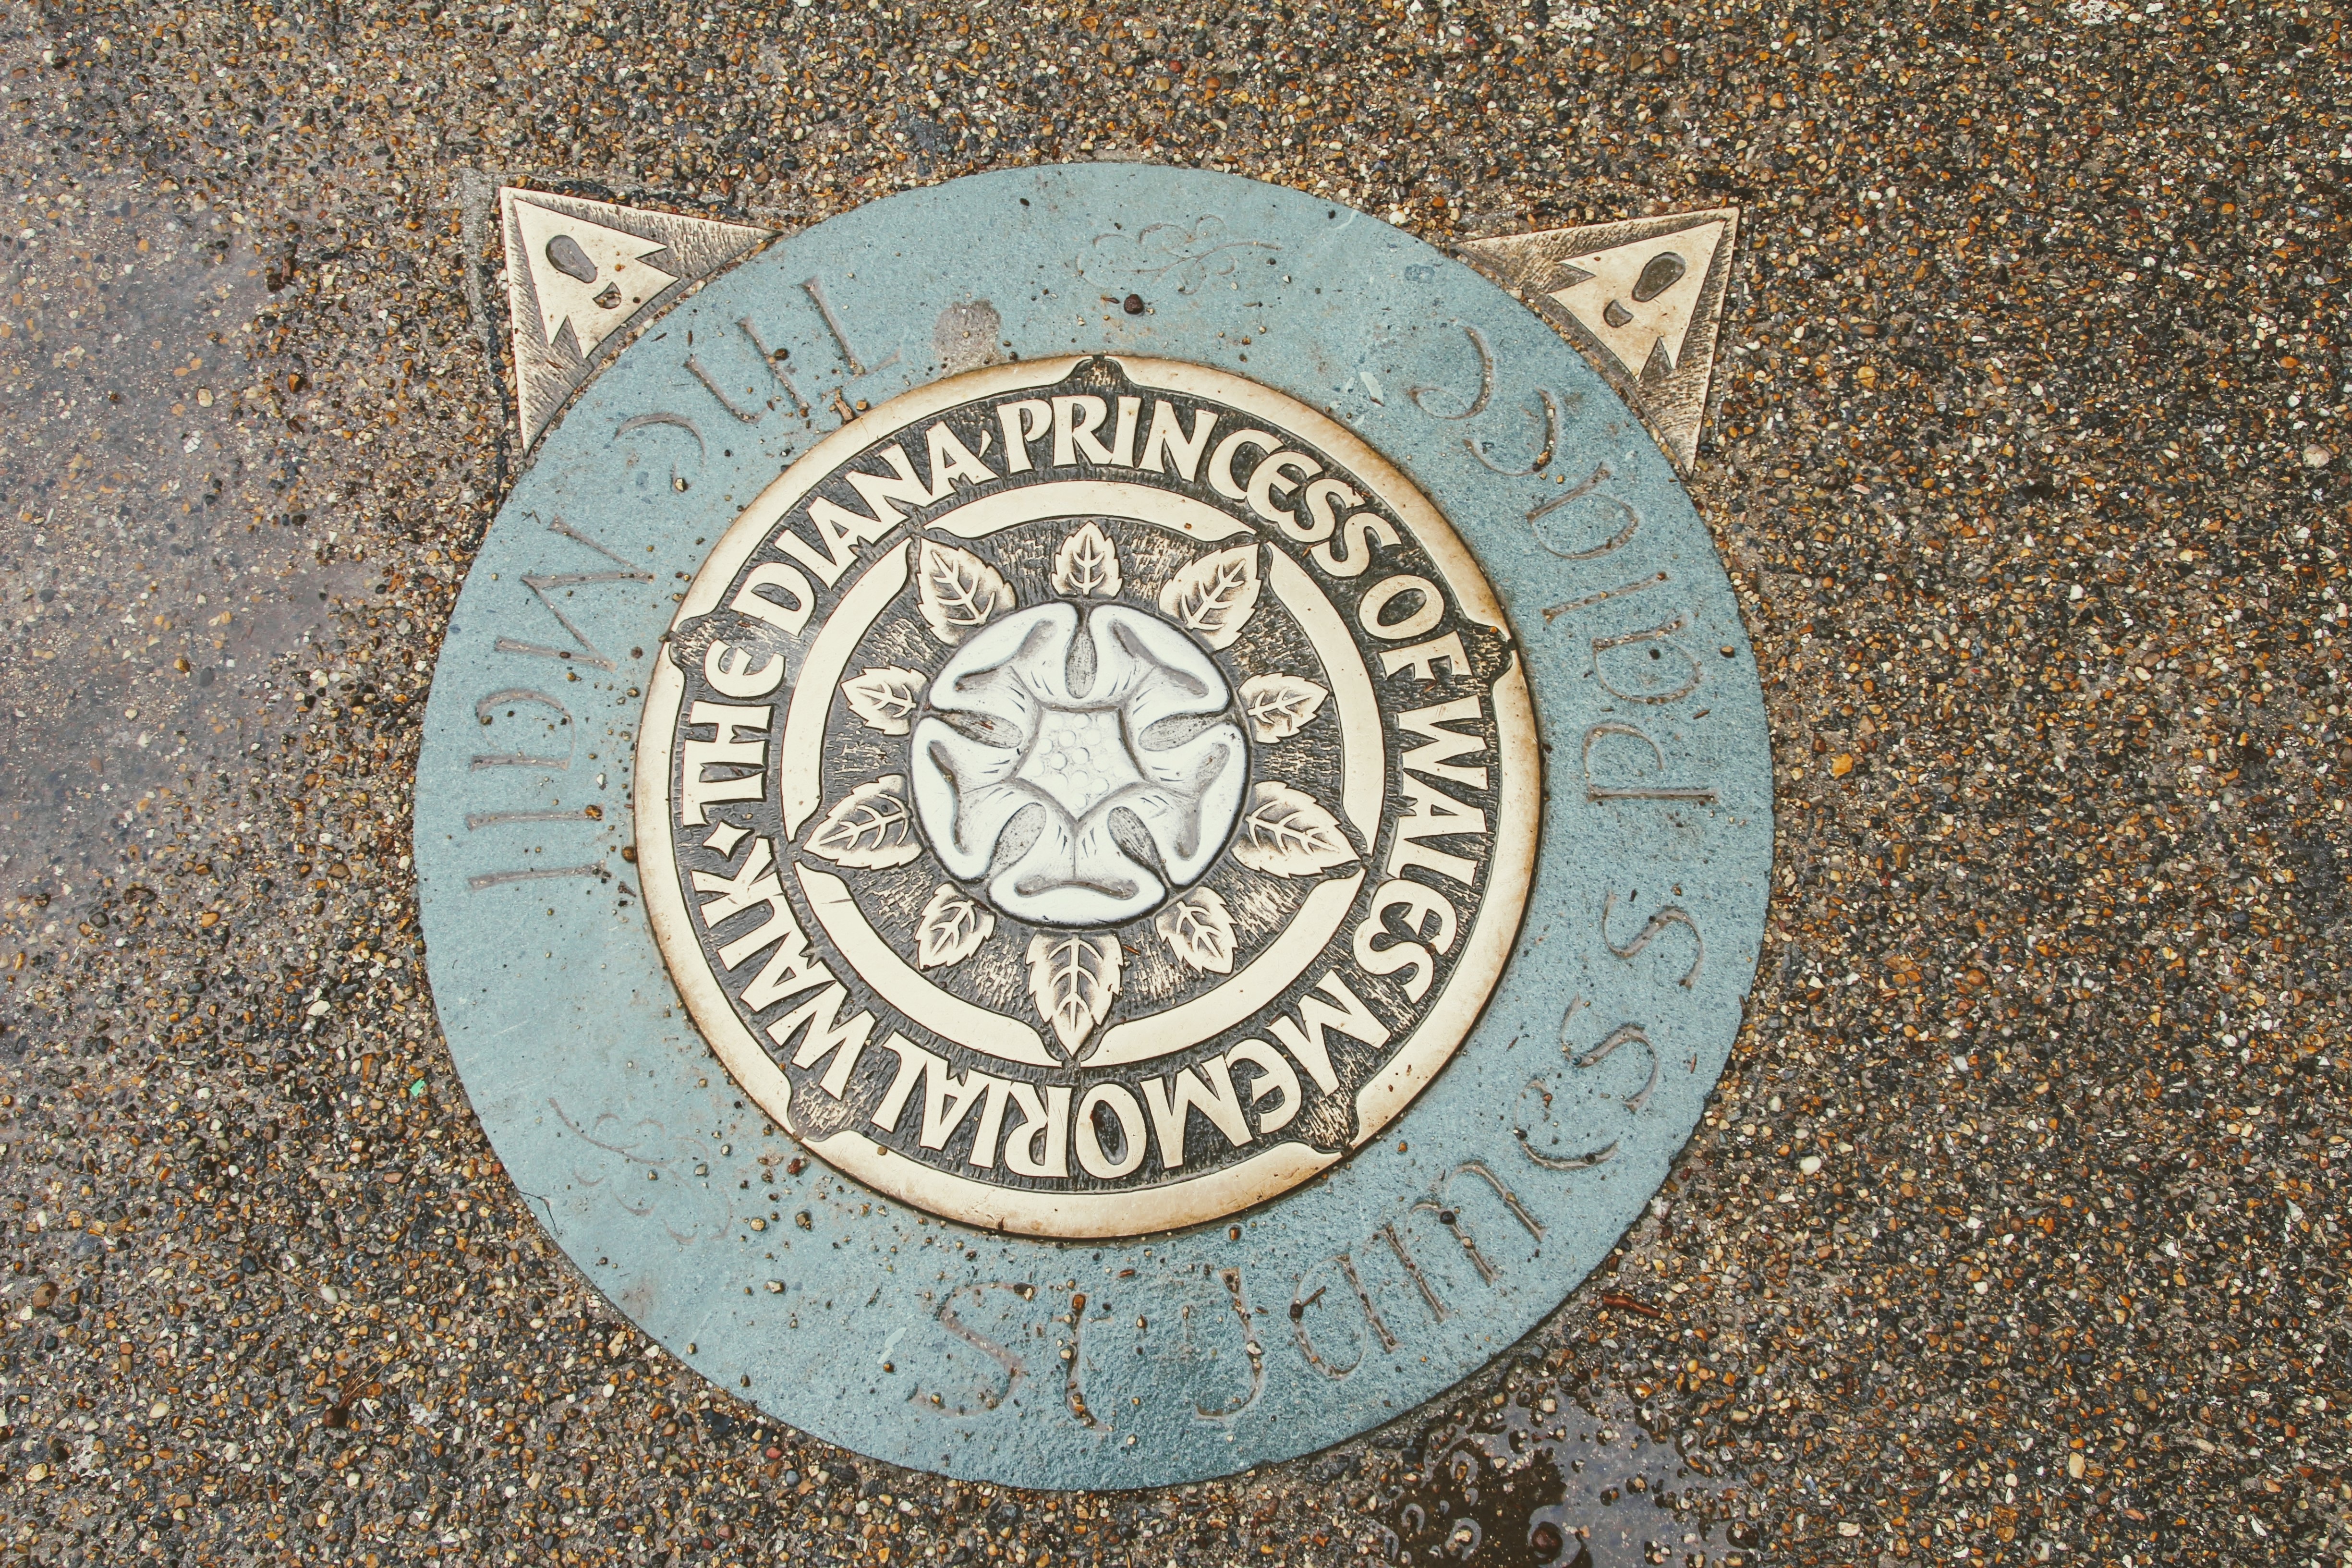
number, memory, circle, england, london, manhole, diana, united kingdom, road surface, manhole cover, commemorative plaque, walk of memories